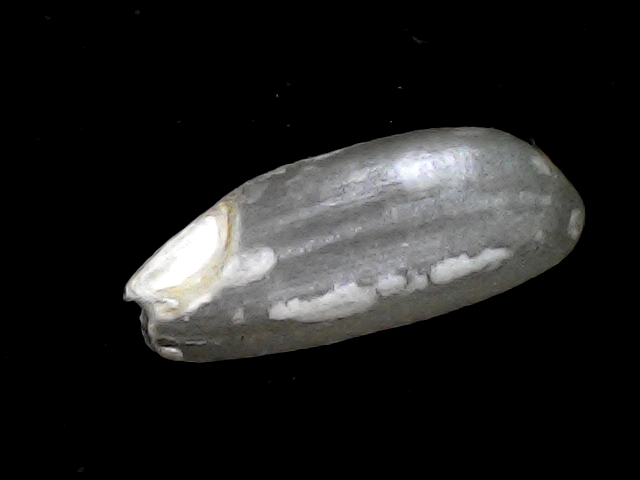
Rice variety: BD91